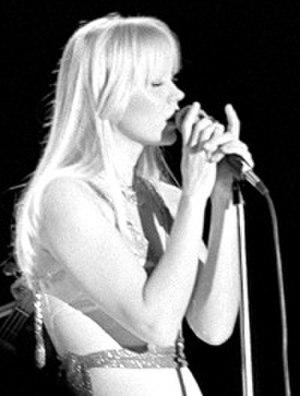
Agneta Åse Fältskog, dite Agnetha Fältskog, née le 5 avril 1950 à Jönköping, est une chanteuse, auteure-compositrice-interprète, pianiste et productrice suédoise, notamment connue pour avoir été membre du groupe pop suédois ABBA.
ABBA est un groupe de pop suédois fondé à Stockholm en novembre 1972. Le groupe est originellement composé d'Agnetha Fältskog, Anni-Frid Lyngstad, dite « Frida », Benny Andersson et Björn Ulvaeus.